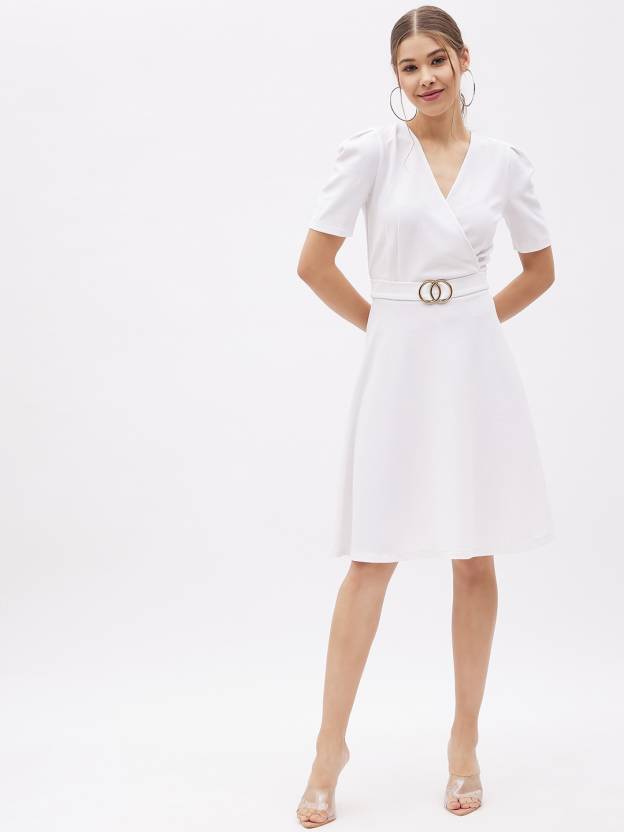
Product: Women Fit and Flare White Dress
Price: ₹649
Colors: White